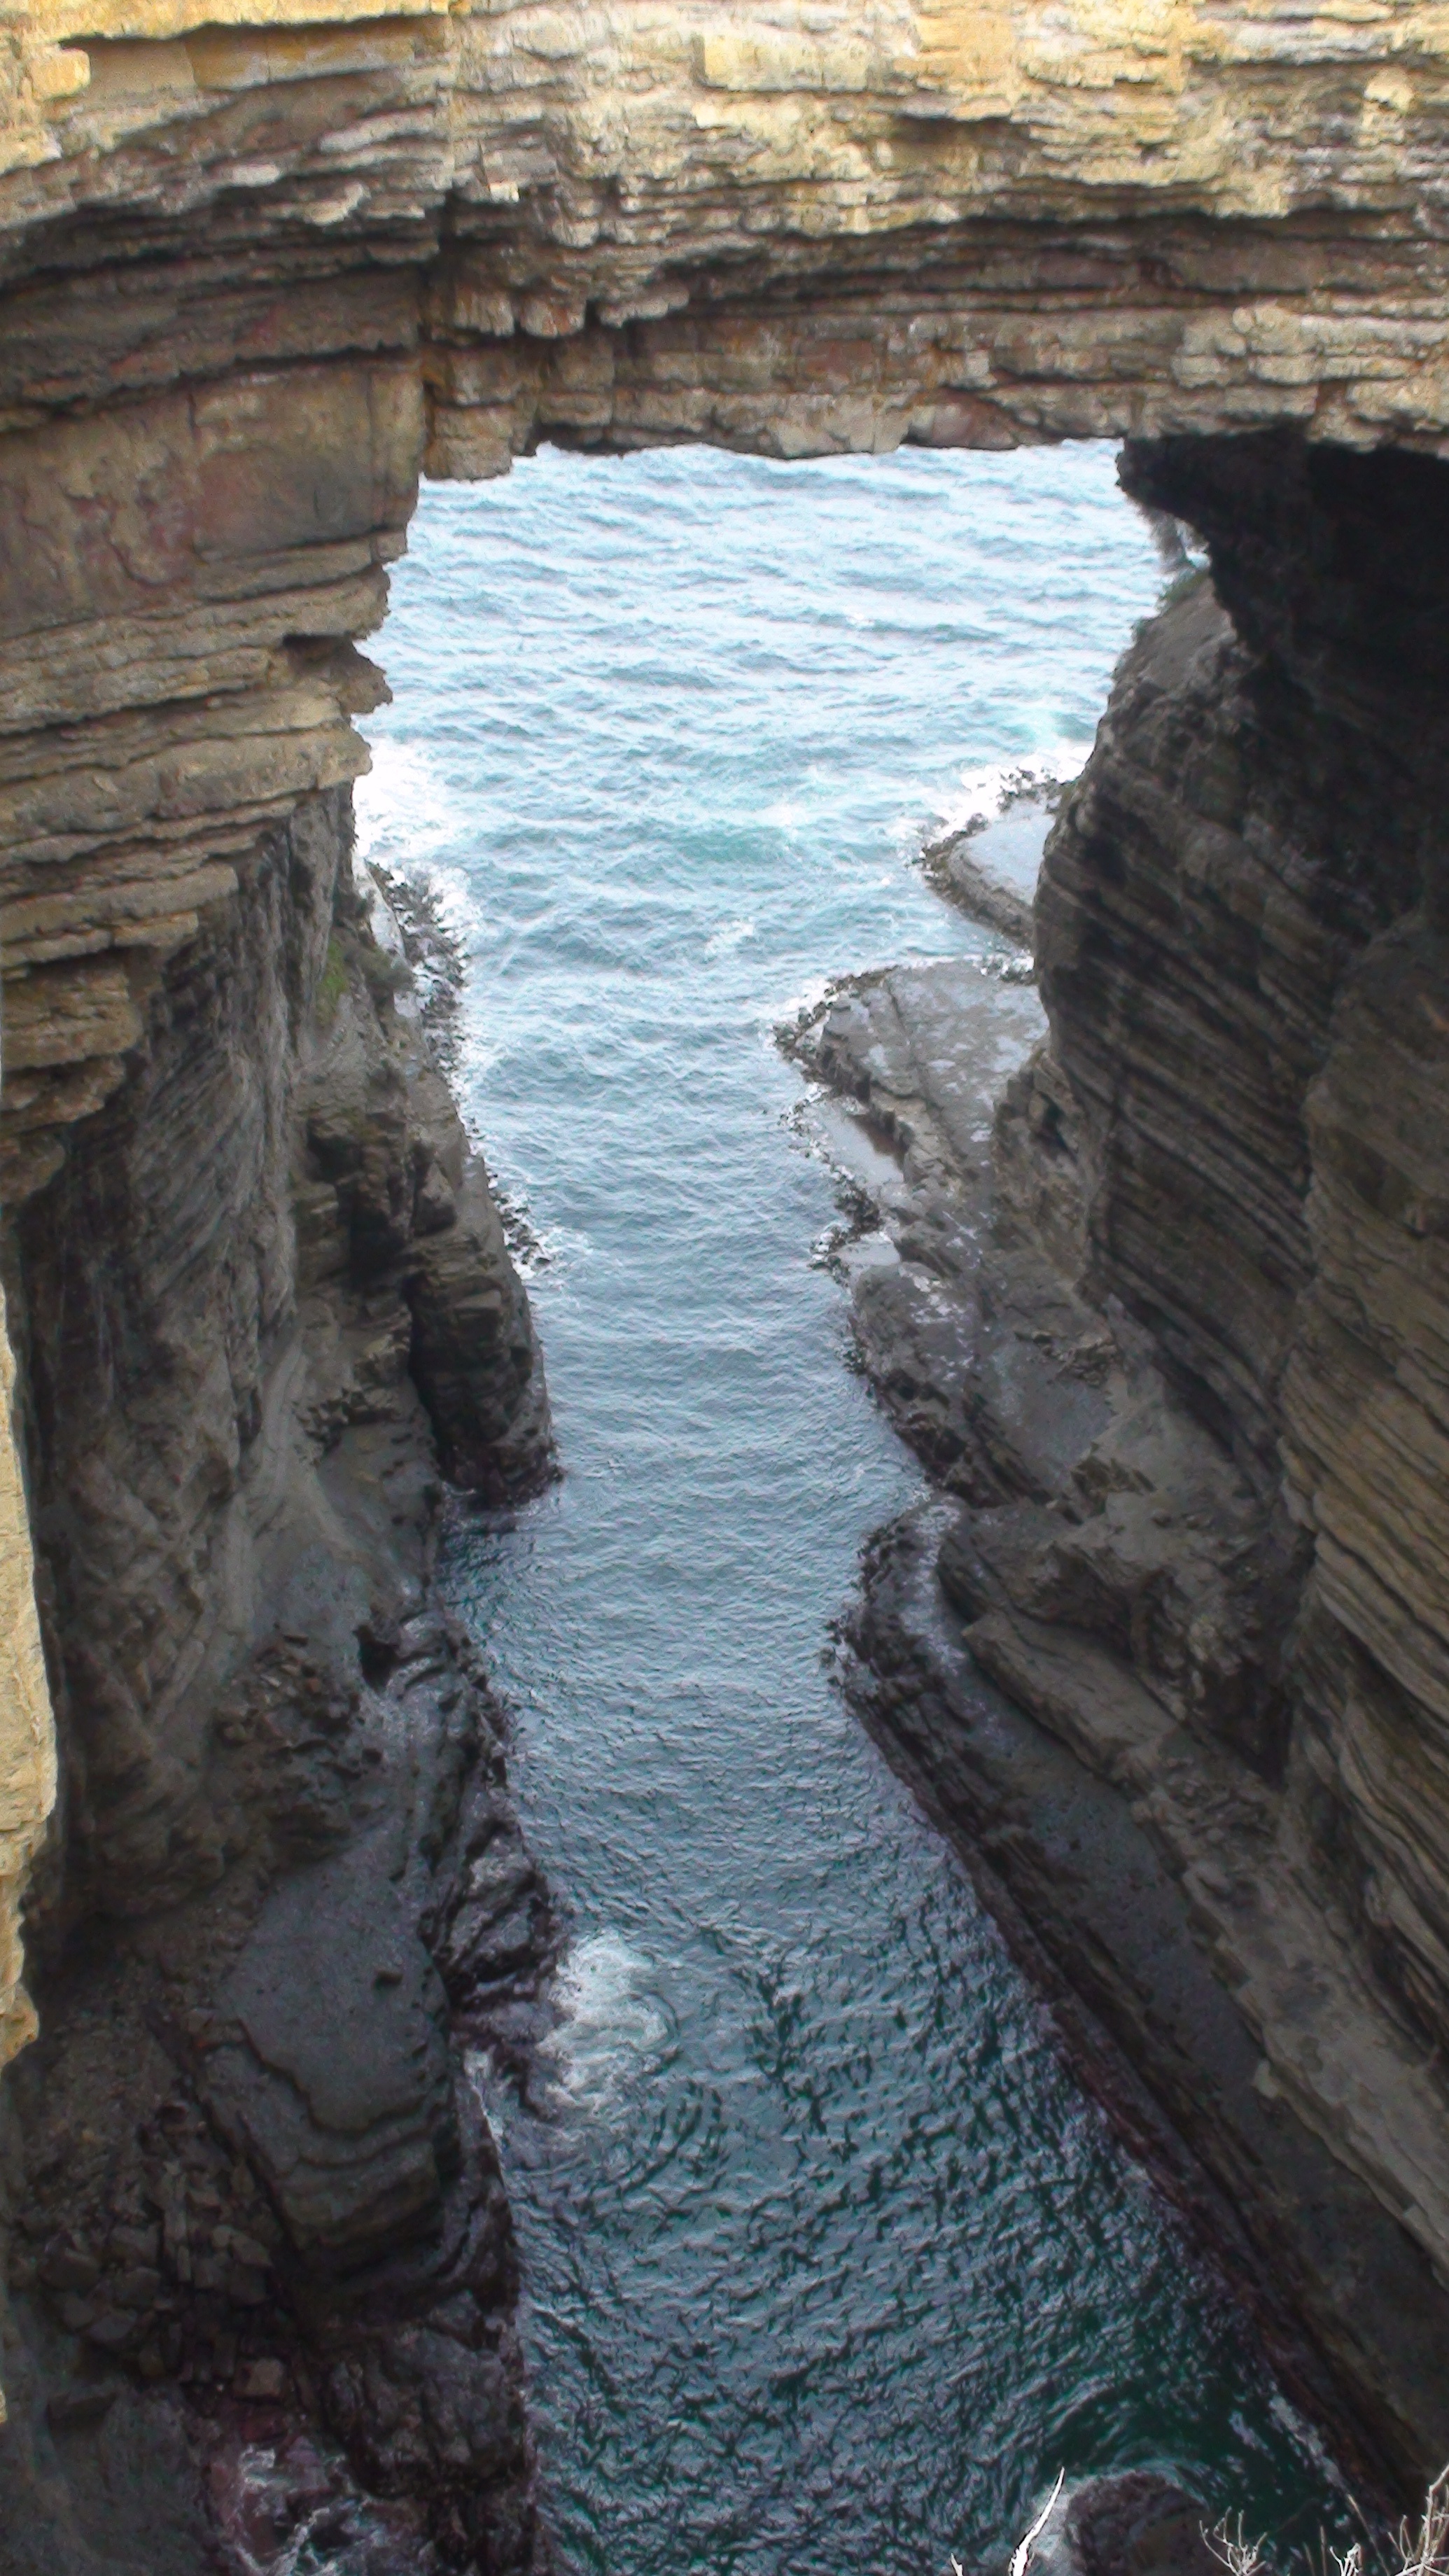
sea, coast, water, nature, rock, ocean, bridge, formation, cliff, cave, bay, canyon, terrain, geology, cape, wadi, landform, natural arch, sea cave, geographical feature